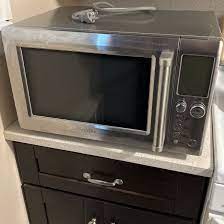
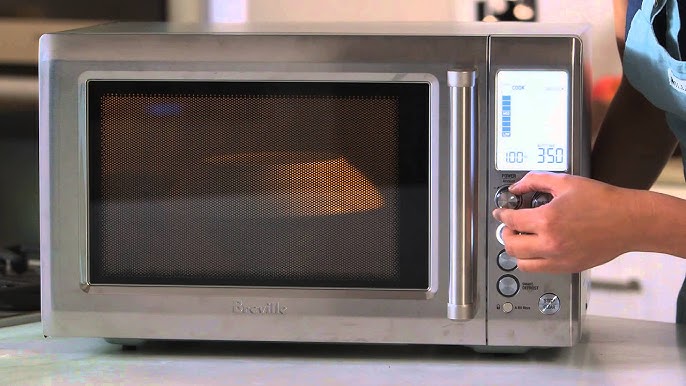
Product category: misc
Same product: yes